Mayberry Presbyterian Church

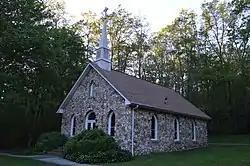
Front and eastern side

Mayberry Presbyterian Church is a historic Presbyterian church at 1127 Mayberry Church Road in Meadows of Dan, Patrick County, Virginia. It is one of the "rock churches" founded by Bob Childress. It was built in 1925, and is a one-story frame church building faced in natural quartz and quartzite stone. It features Gothic styled lancet windows. The rock facing was added to the frame building in 1948.